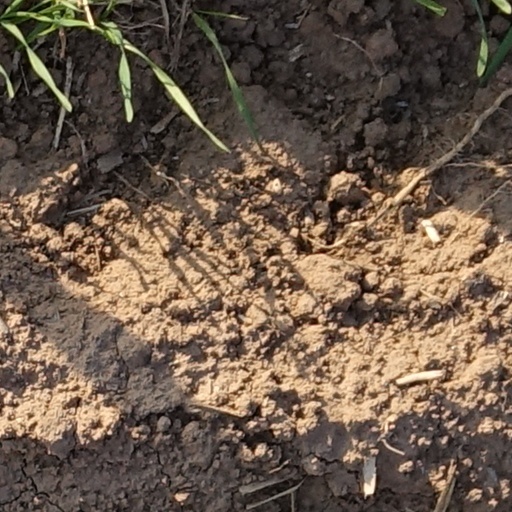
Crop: wheat